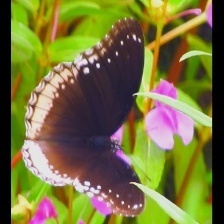
Species: GREAT EGGFLY